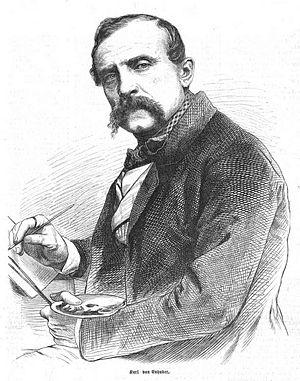
Karl von Enhuber, né le 16 décembre 1811 à Hof, dans le Voigtland et mort le 6 juillet 1867 à Munich, est un peintre allemand de genre.